Rouse Hill metro station

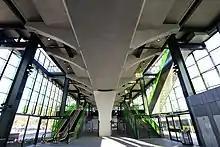
Concourse

Under its $3.7 billion "Operations, Trains and Systems" contract with Transport for NSW, NRT is responsible for the design, construction, fit-out and operation of the new station.